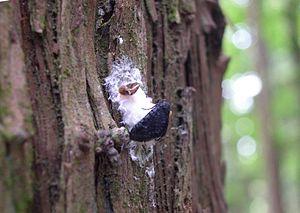
Les Epipyropidae sont une petite famille de lépidoptères comprenant 32 espèces décrites qui présentent toutes la particularité d'être, au stade chenille, parasites d'homoptères. Ces papillons sont présents dans le monde entier, mais ils sont plus fréquents en Asie et en Australie.